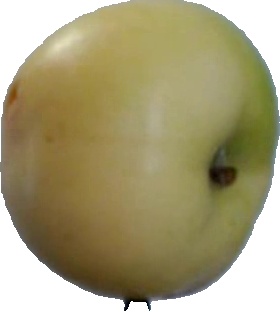
Label: apple_6